Karen Duffy

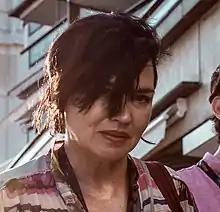
Duffy in 2021

Karen "Duff" Duffy (born May 23, 1962) is an American writer, model, television personality, and actress. She is a certified hospital chaplain, a former Coney Island Mermaid Queen, and one of "People" Magazine's "50 Most Beautiful Women" in 1993. In 1995, Duffy was diagnosed with a rare form of the disease sarcoidosis called neurosarcoidosis. Since then, she's written two books about her experience living with chronic pain and is a member of the Alliance for the Ethical Treatment of Pain Patients.